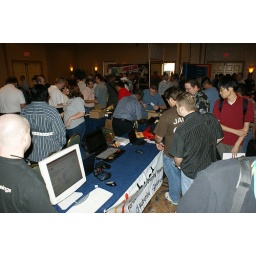
Florida Team table with Launchpad connected over USB-wifi to sign up new members